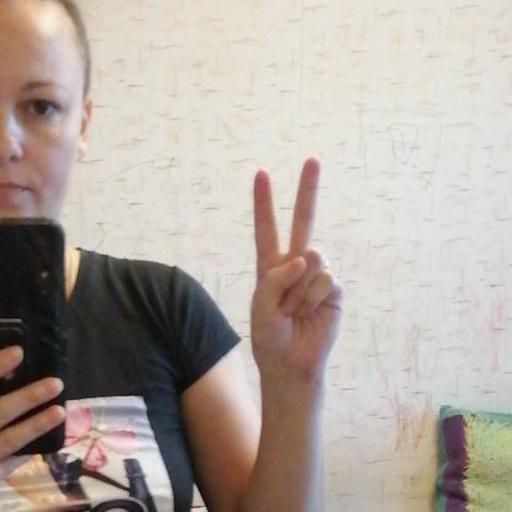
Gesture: peace